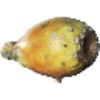
Label: Cactus fruit 1